List of tallest buildings in Kansas City, Missouri

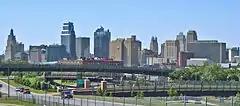
Downtown Kansas City skyline, looking northwest

The list of tallest buildings in Kansas City, Missouri focuses on the boom of higher residential occupancy downtown. The modernization of the skyline includes the Kansas City Power and Light Building, Municipal Auditorium, and the Kansas City Convention Center pylons.